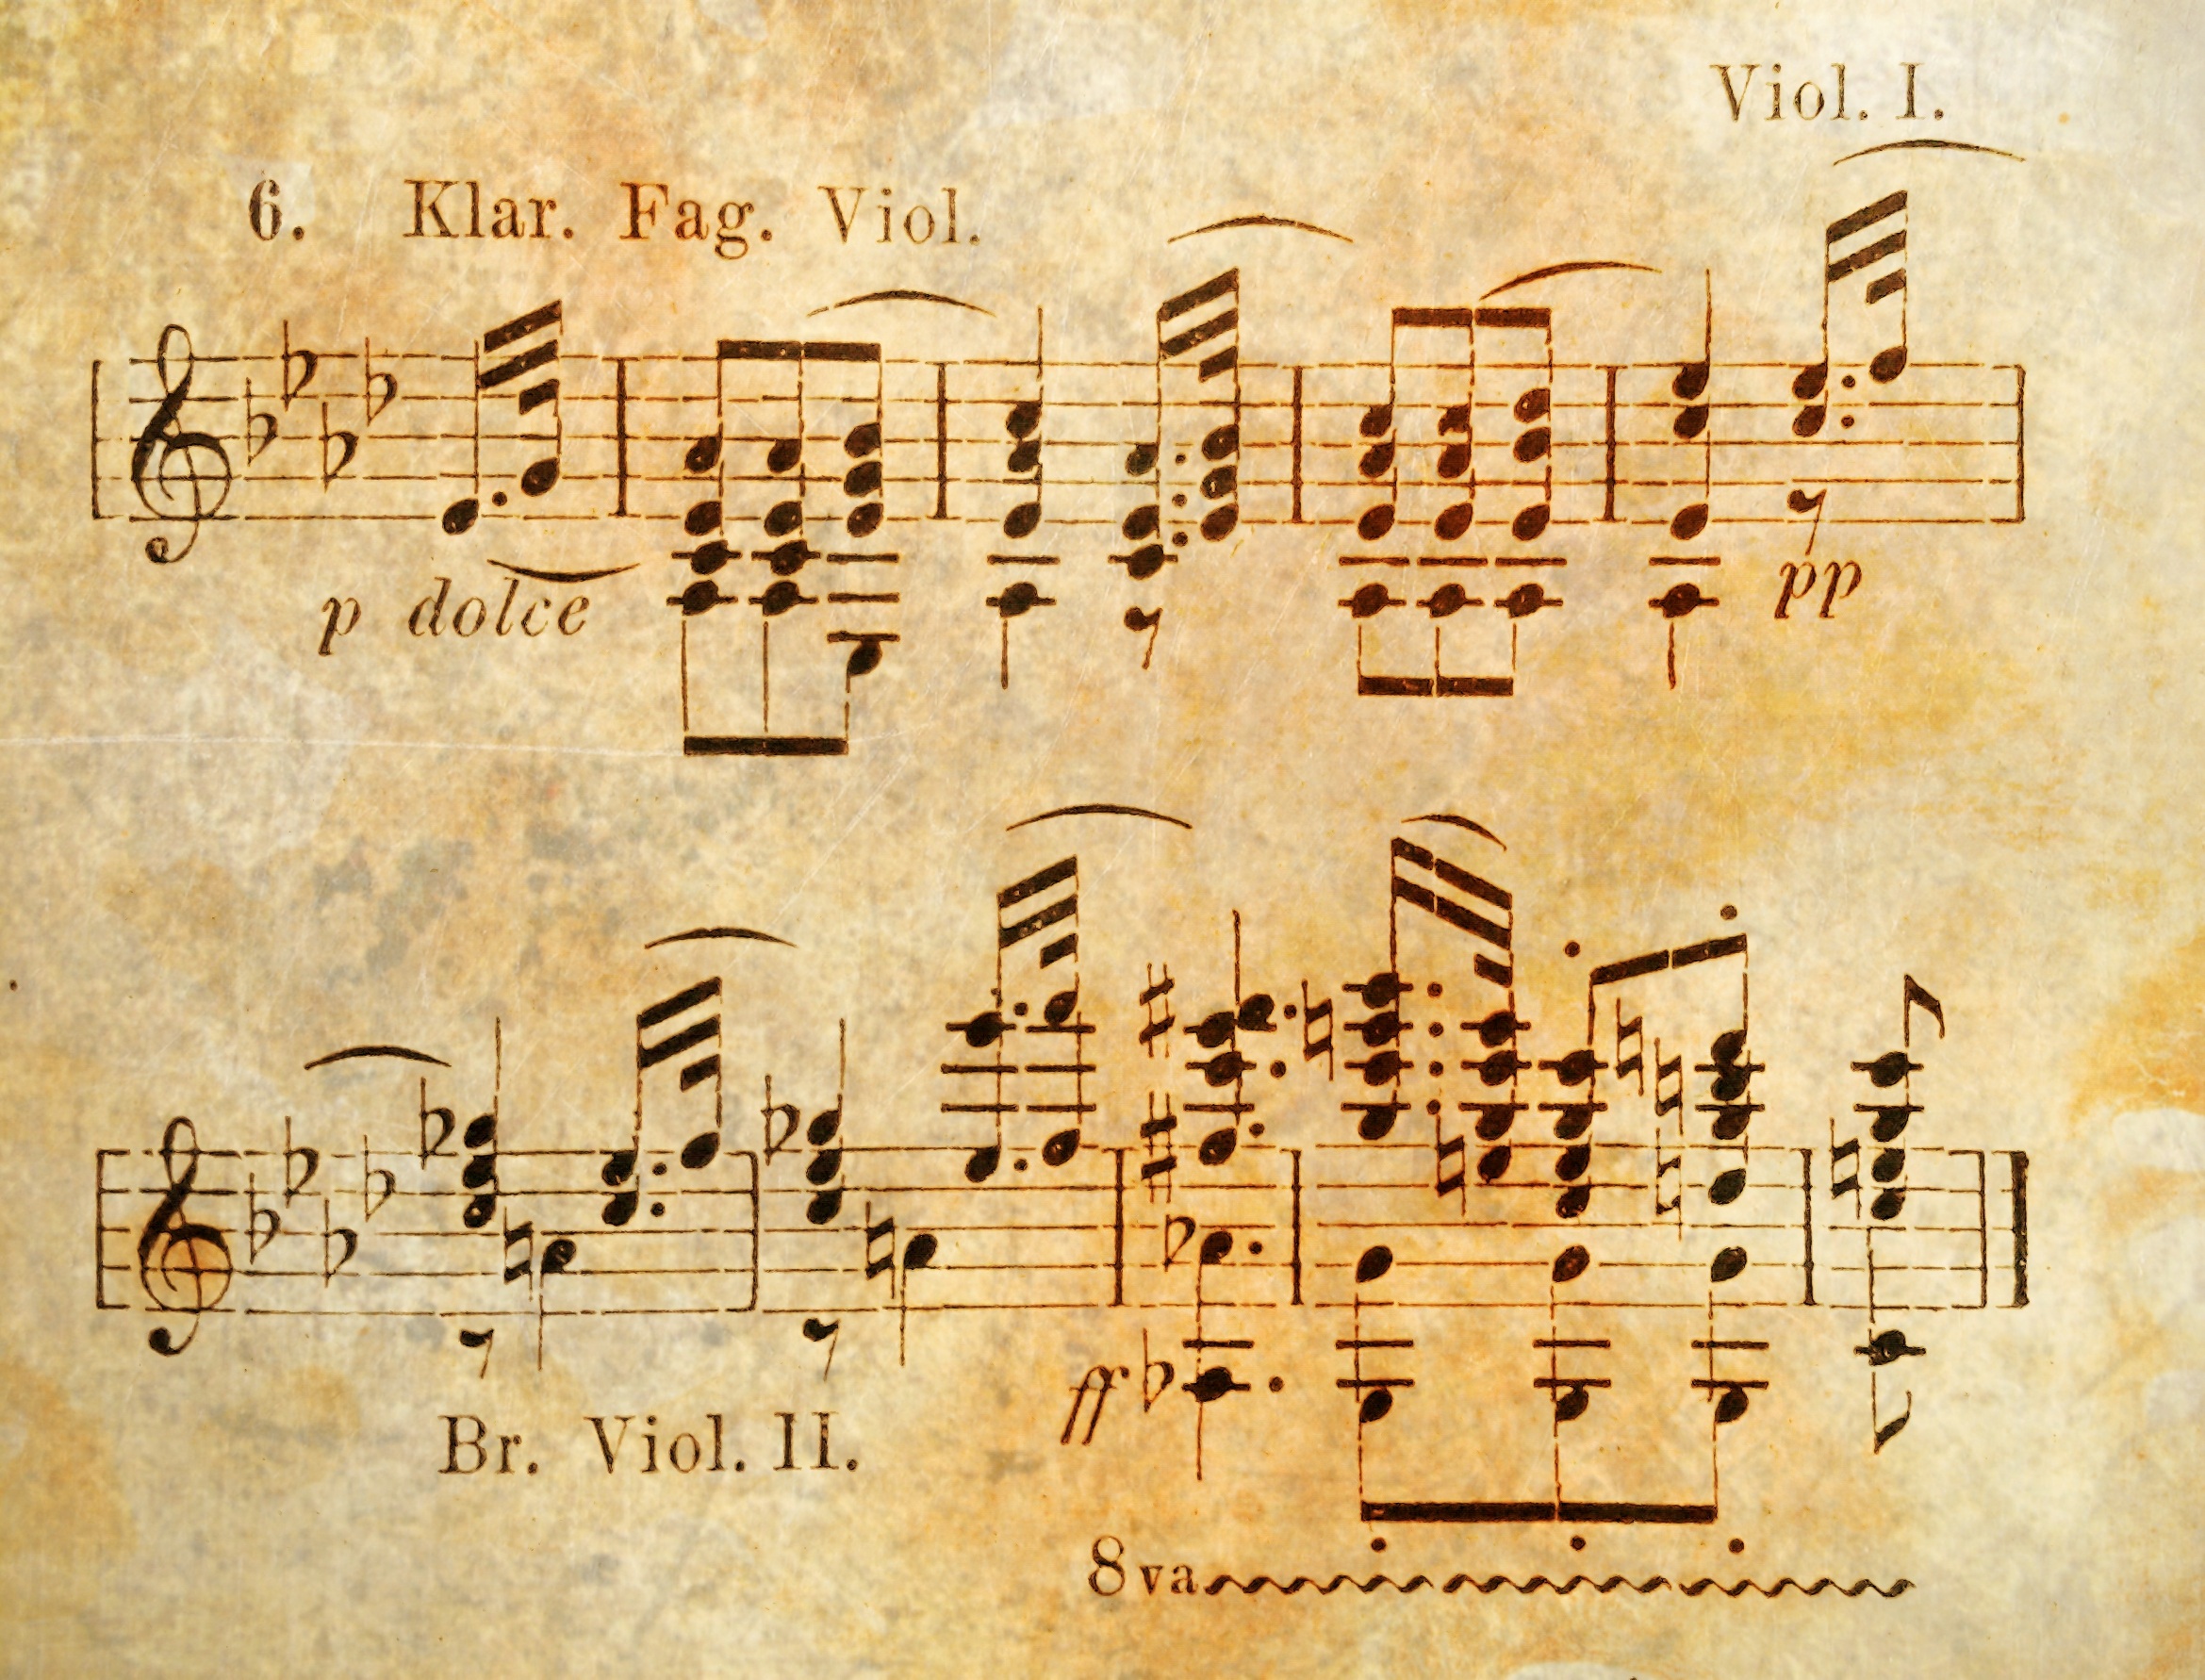
music, antique, texture, old, grunge, paper, sheet music, font, art, background, text, handwriting, composition, poster, calligraphy, symphony, beethoven, melody, clef, treble clef, notenblatt, staves, album cover, ancient history